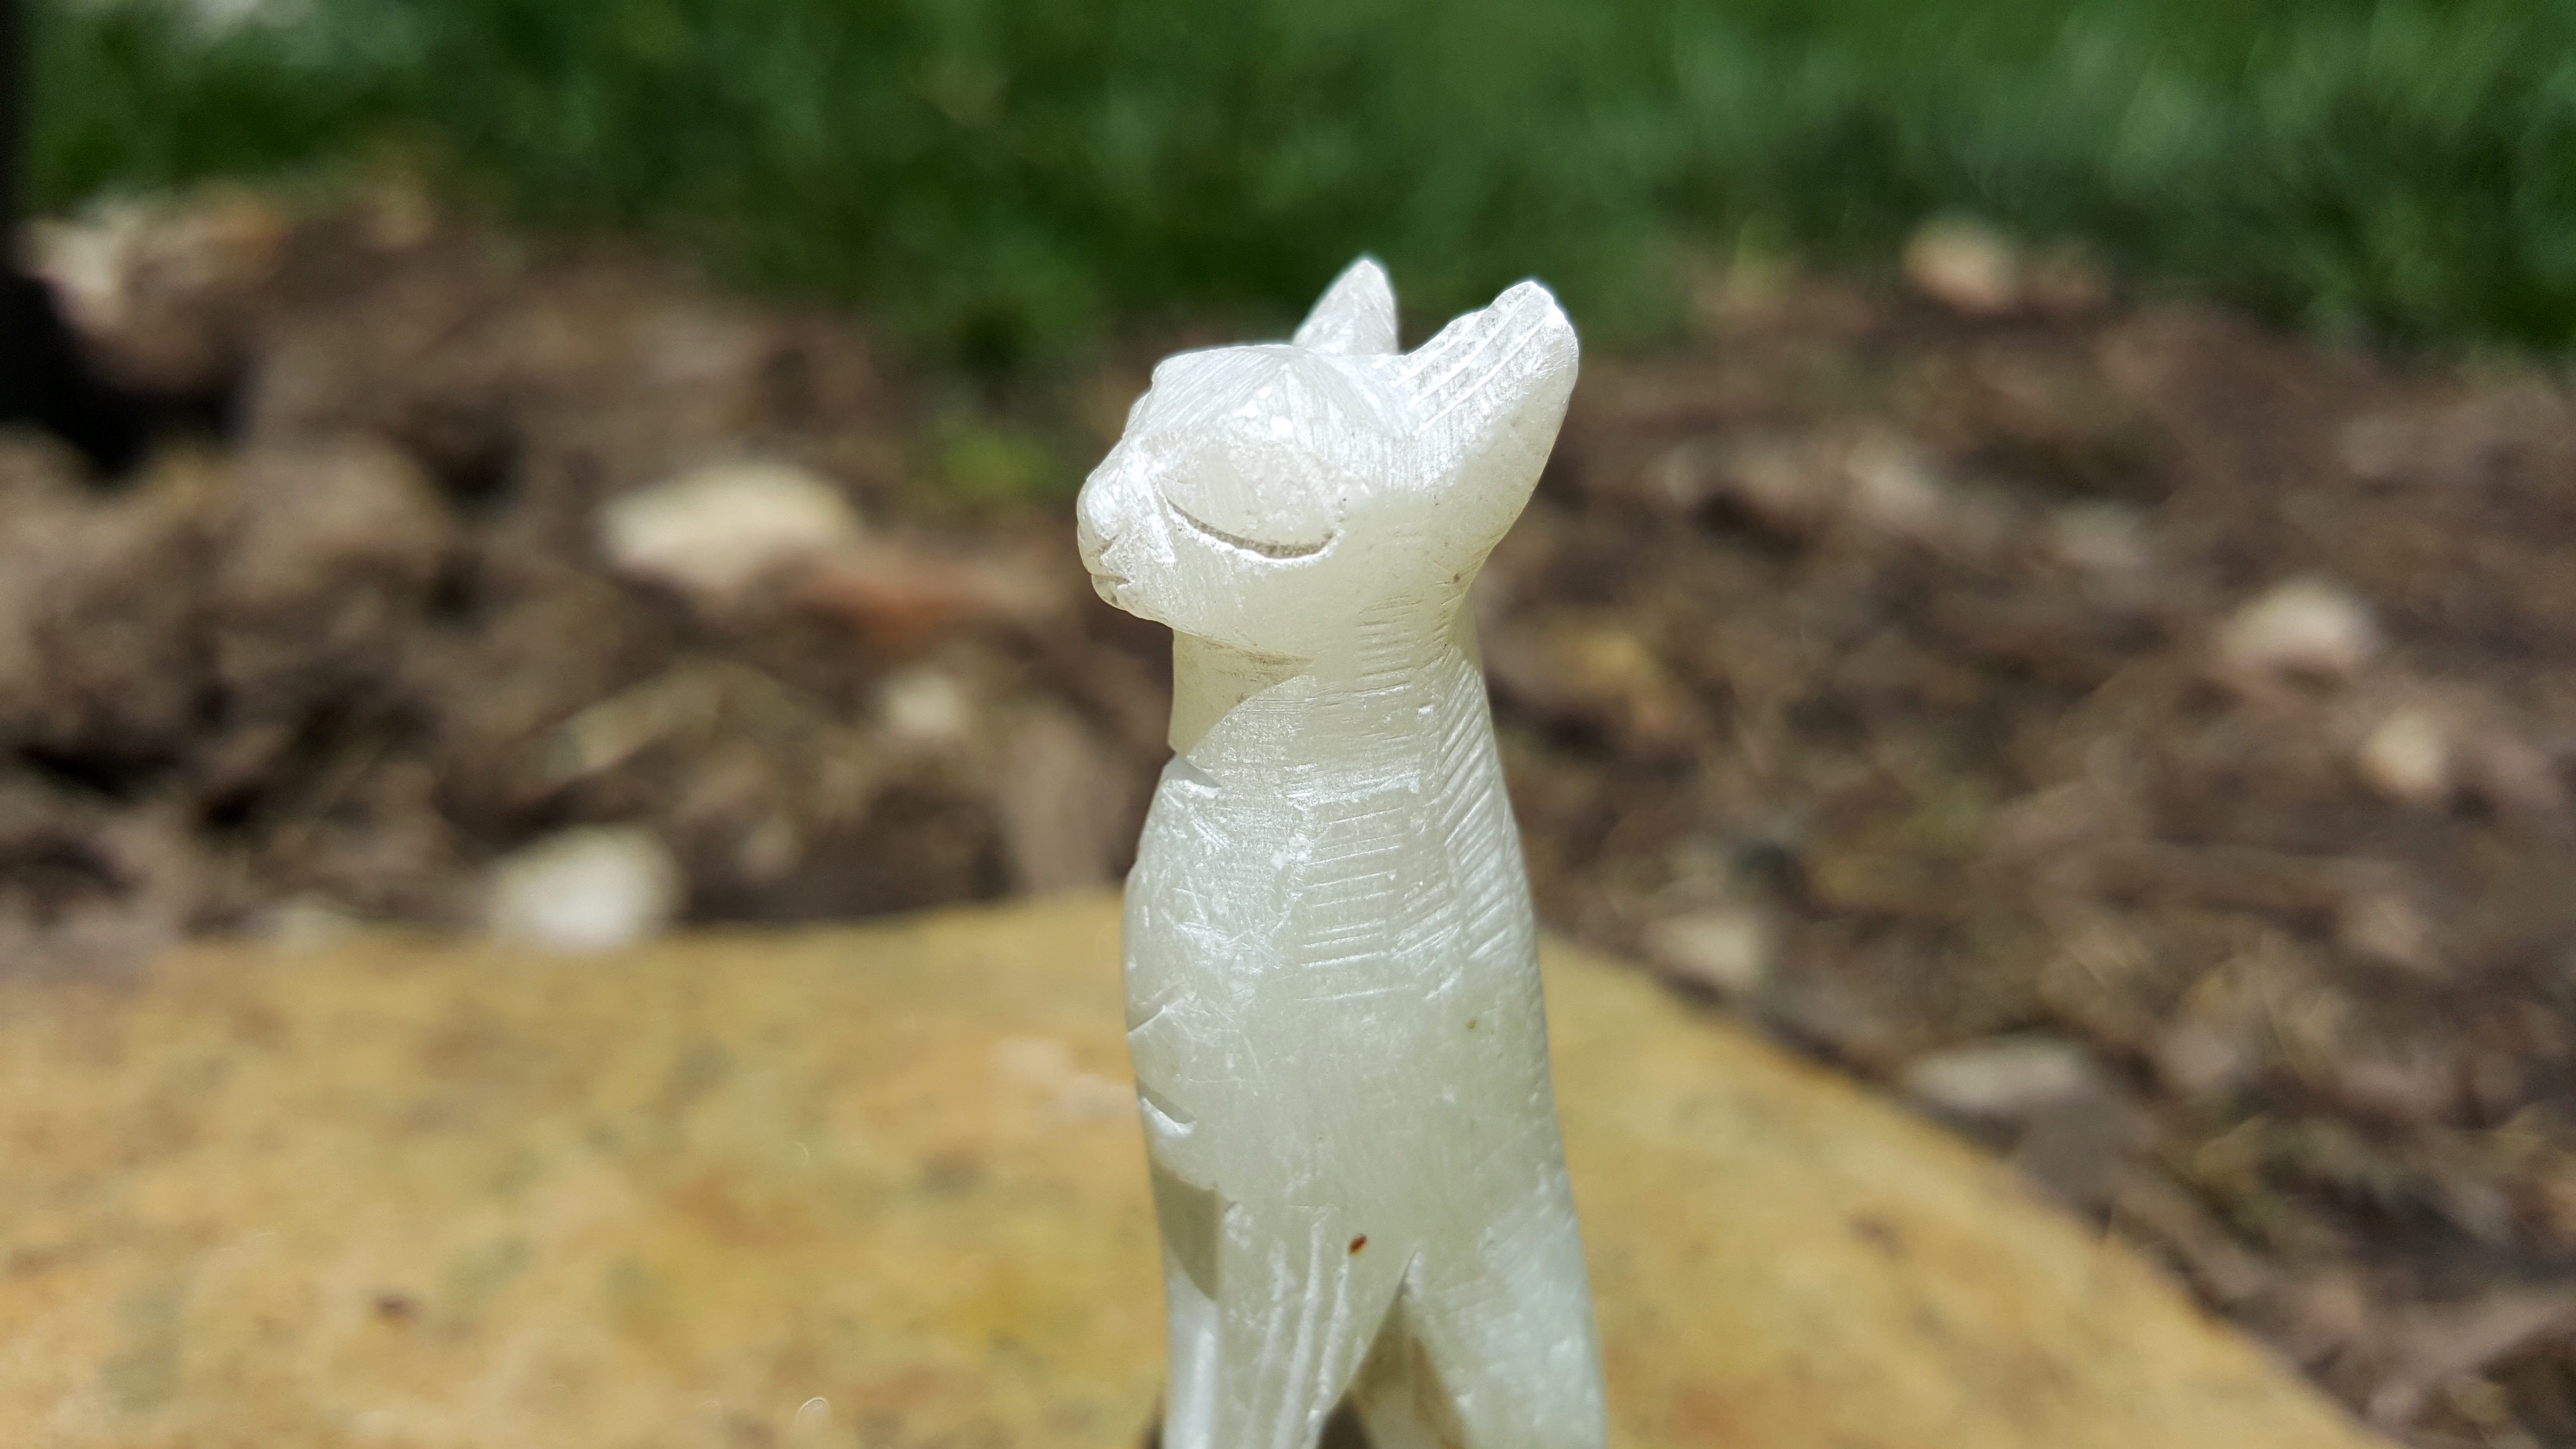
flower, wildlife, fauna, invertebrate, macro photography